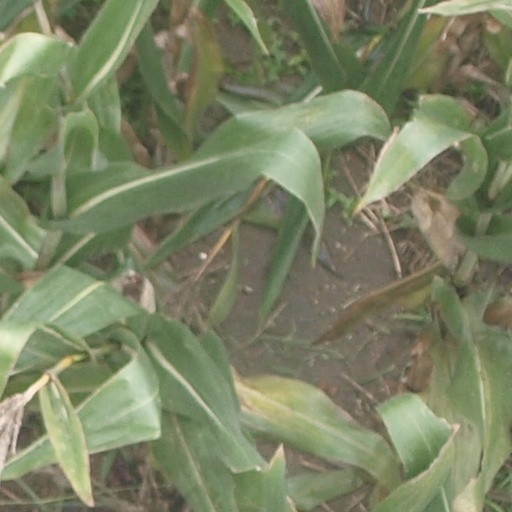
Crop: maize; corn